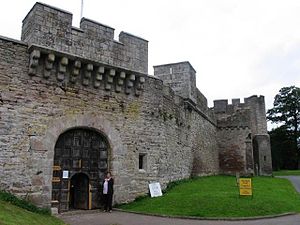
Borge og slotte i England / Cumbria
Denne liste over borge og slotte i England er ikke en liste over alle bygninger og steder, hvor ordet ”castle” indgår i navnet eller en liste over bygninger, som er en borg i middelalderlig henseende. Det er heller ikke en liste over alle borge og slotte, der nogensinde er bygget i England: Mange er forsvundet sporløst, men er hovedsageligt en liste over bygninger og ruiner. De bygninger, som er bevaret, er alle blevet ændret i løbet af historien.